Needle gun

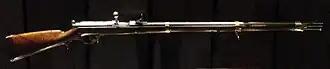
Dreyse needle gun, model 1862.

A needle gun (or needle rifle for varieties with rifling) is a firearm that has a needle-like firing pin, which can pass through the paper cartridge case to strike a percussion cap at the bullet base.